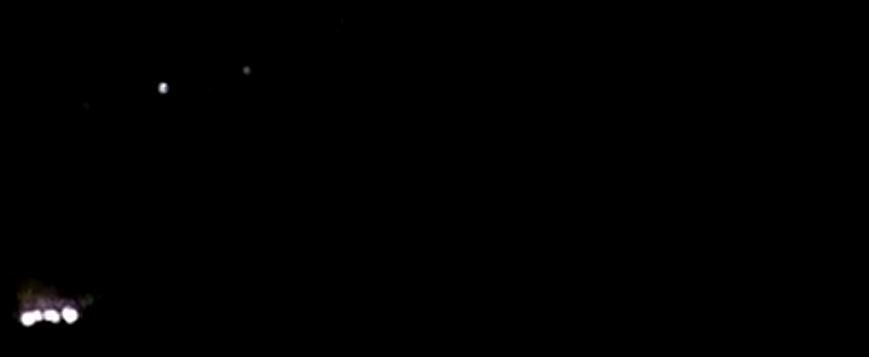
Fire: yes
Smoke: no